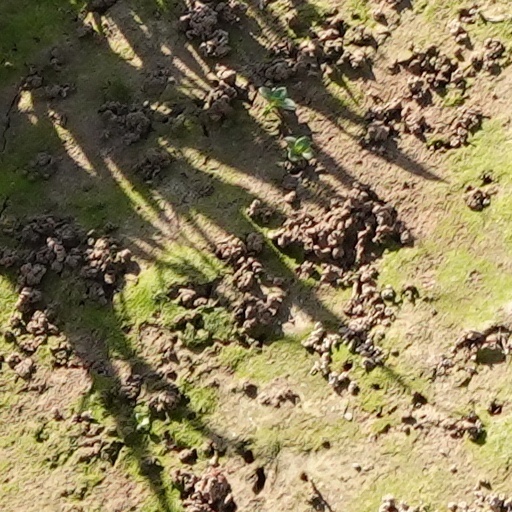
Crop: wheat